Mainz–Ludwigshafen railway

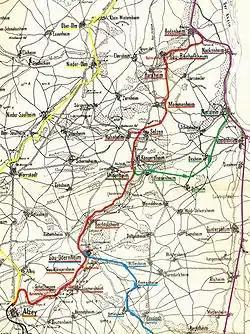
Mainz–Worms–Ludwigshafen line in purple

The first proposals for building a railway line west of the Rhine between Mainz and Worms, dated back to the 1830s, shortly after the opening of the first German railway line between Nuremberg and Fürth. This line was promoted by the governments of Bavaria (which then included the territory involved) and France. They later dropped the plan for financial and military reasons. Plans for the line did not resume until 1844.